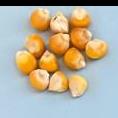
Maize quality: Good